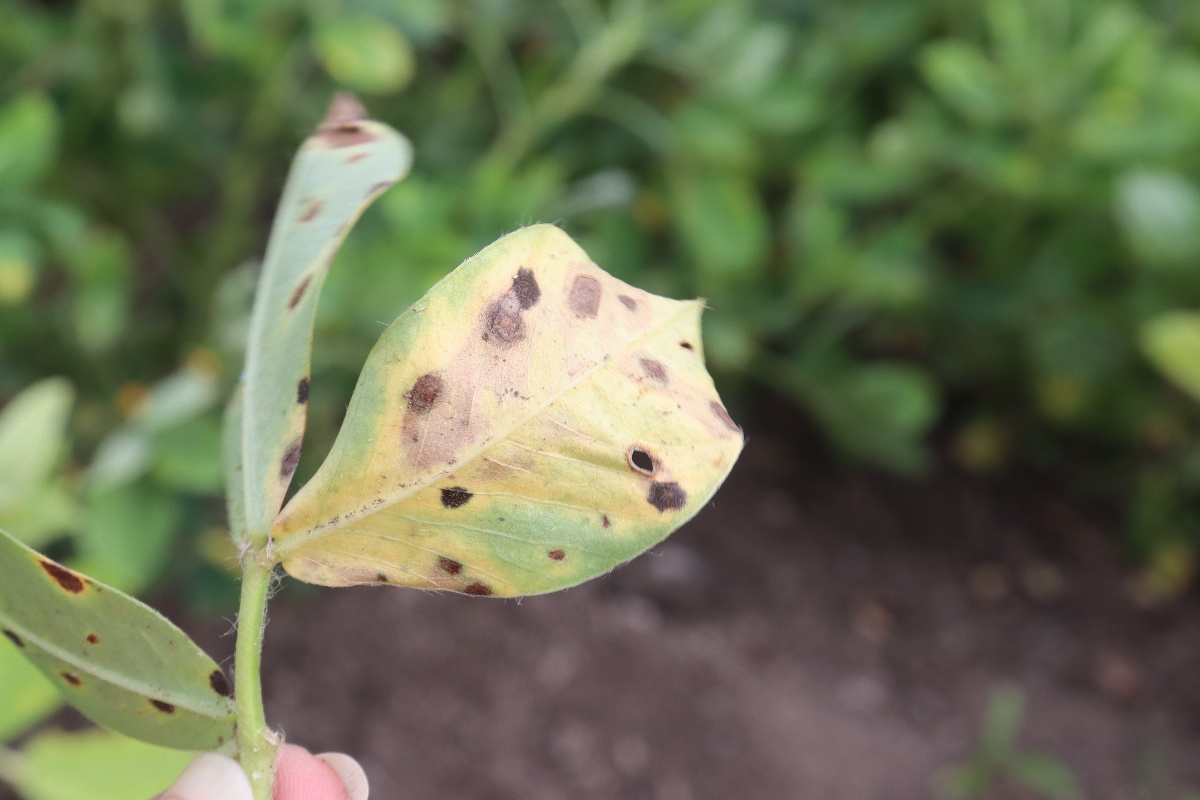
Label: rust